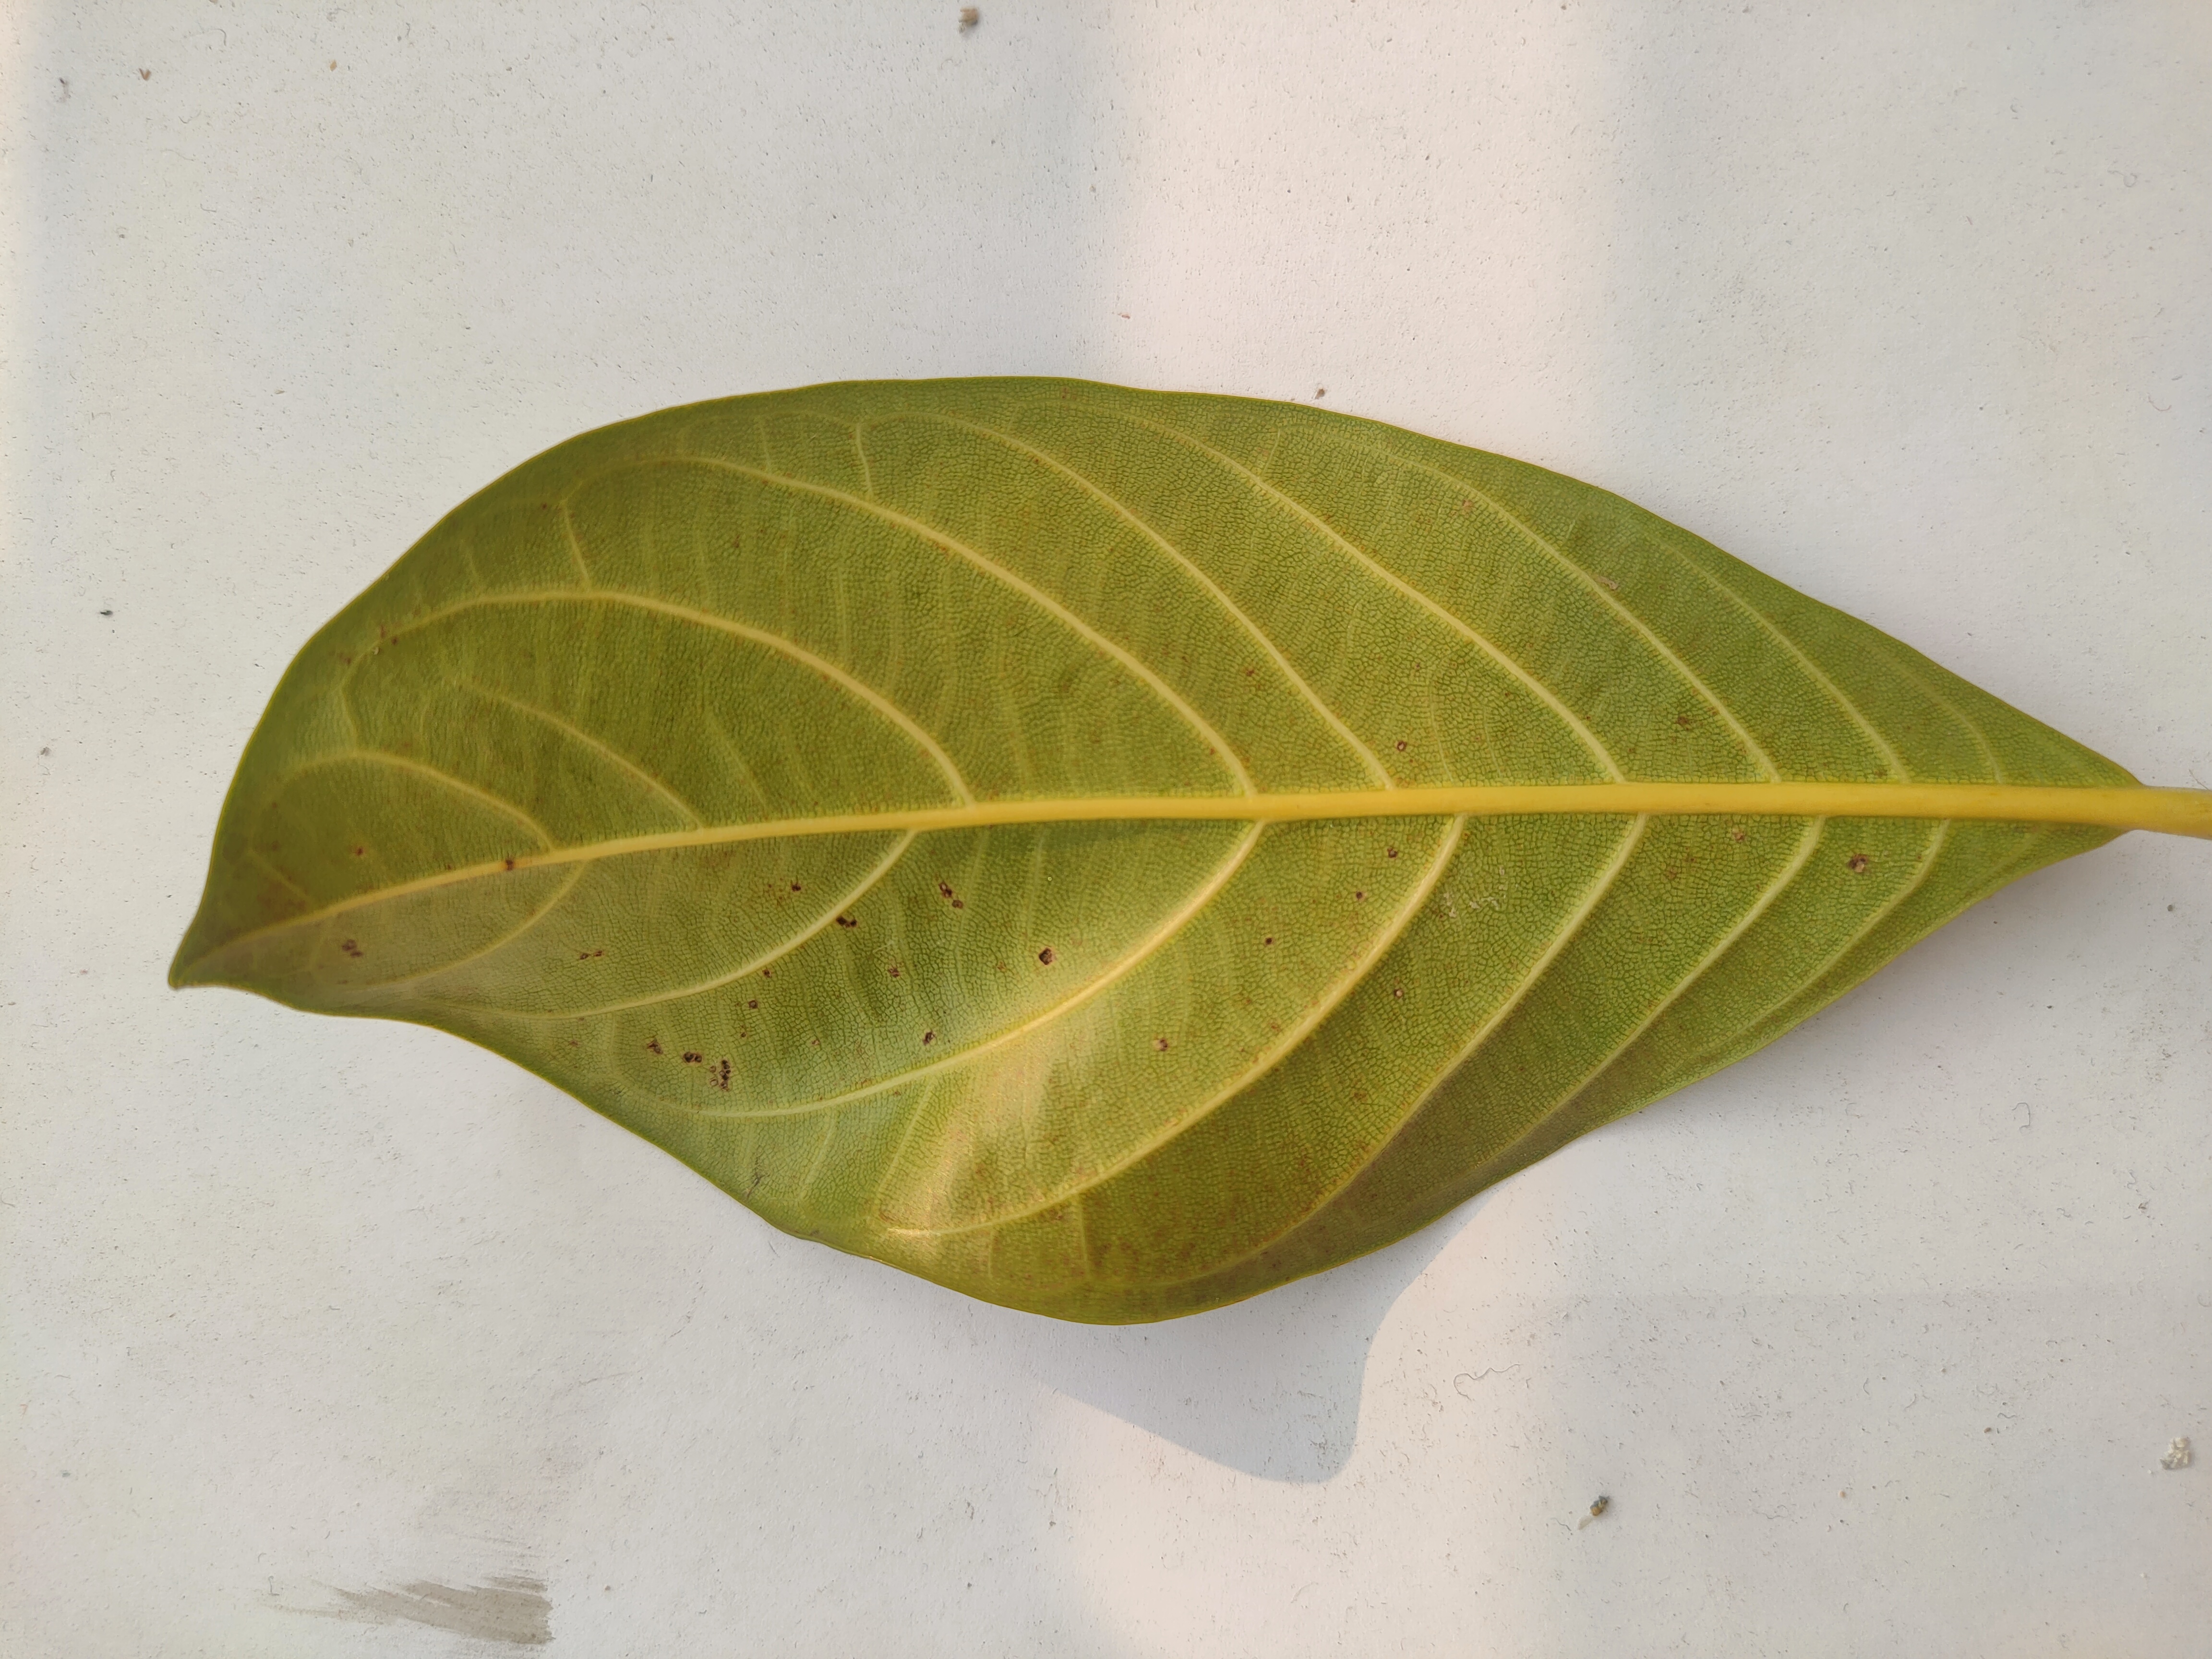
Leaf variety: Jackfruit